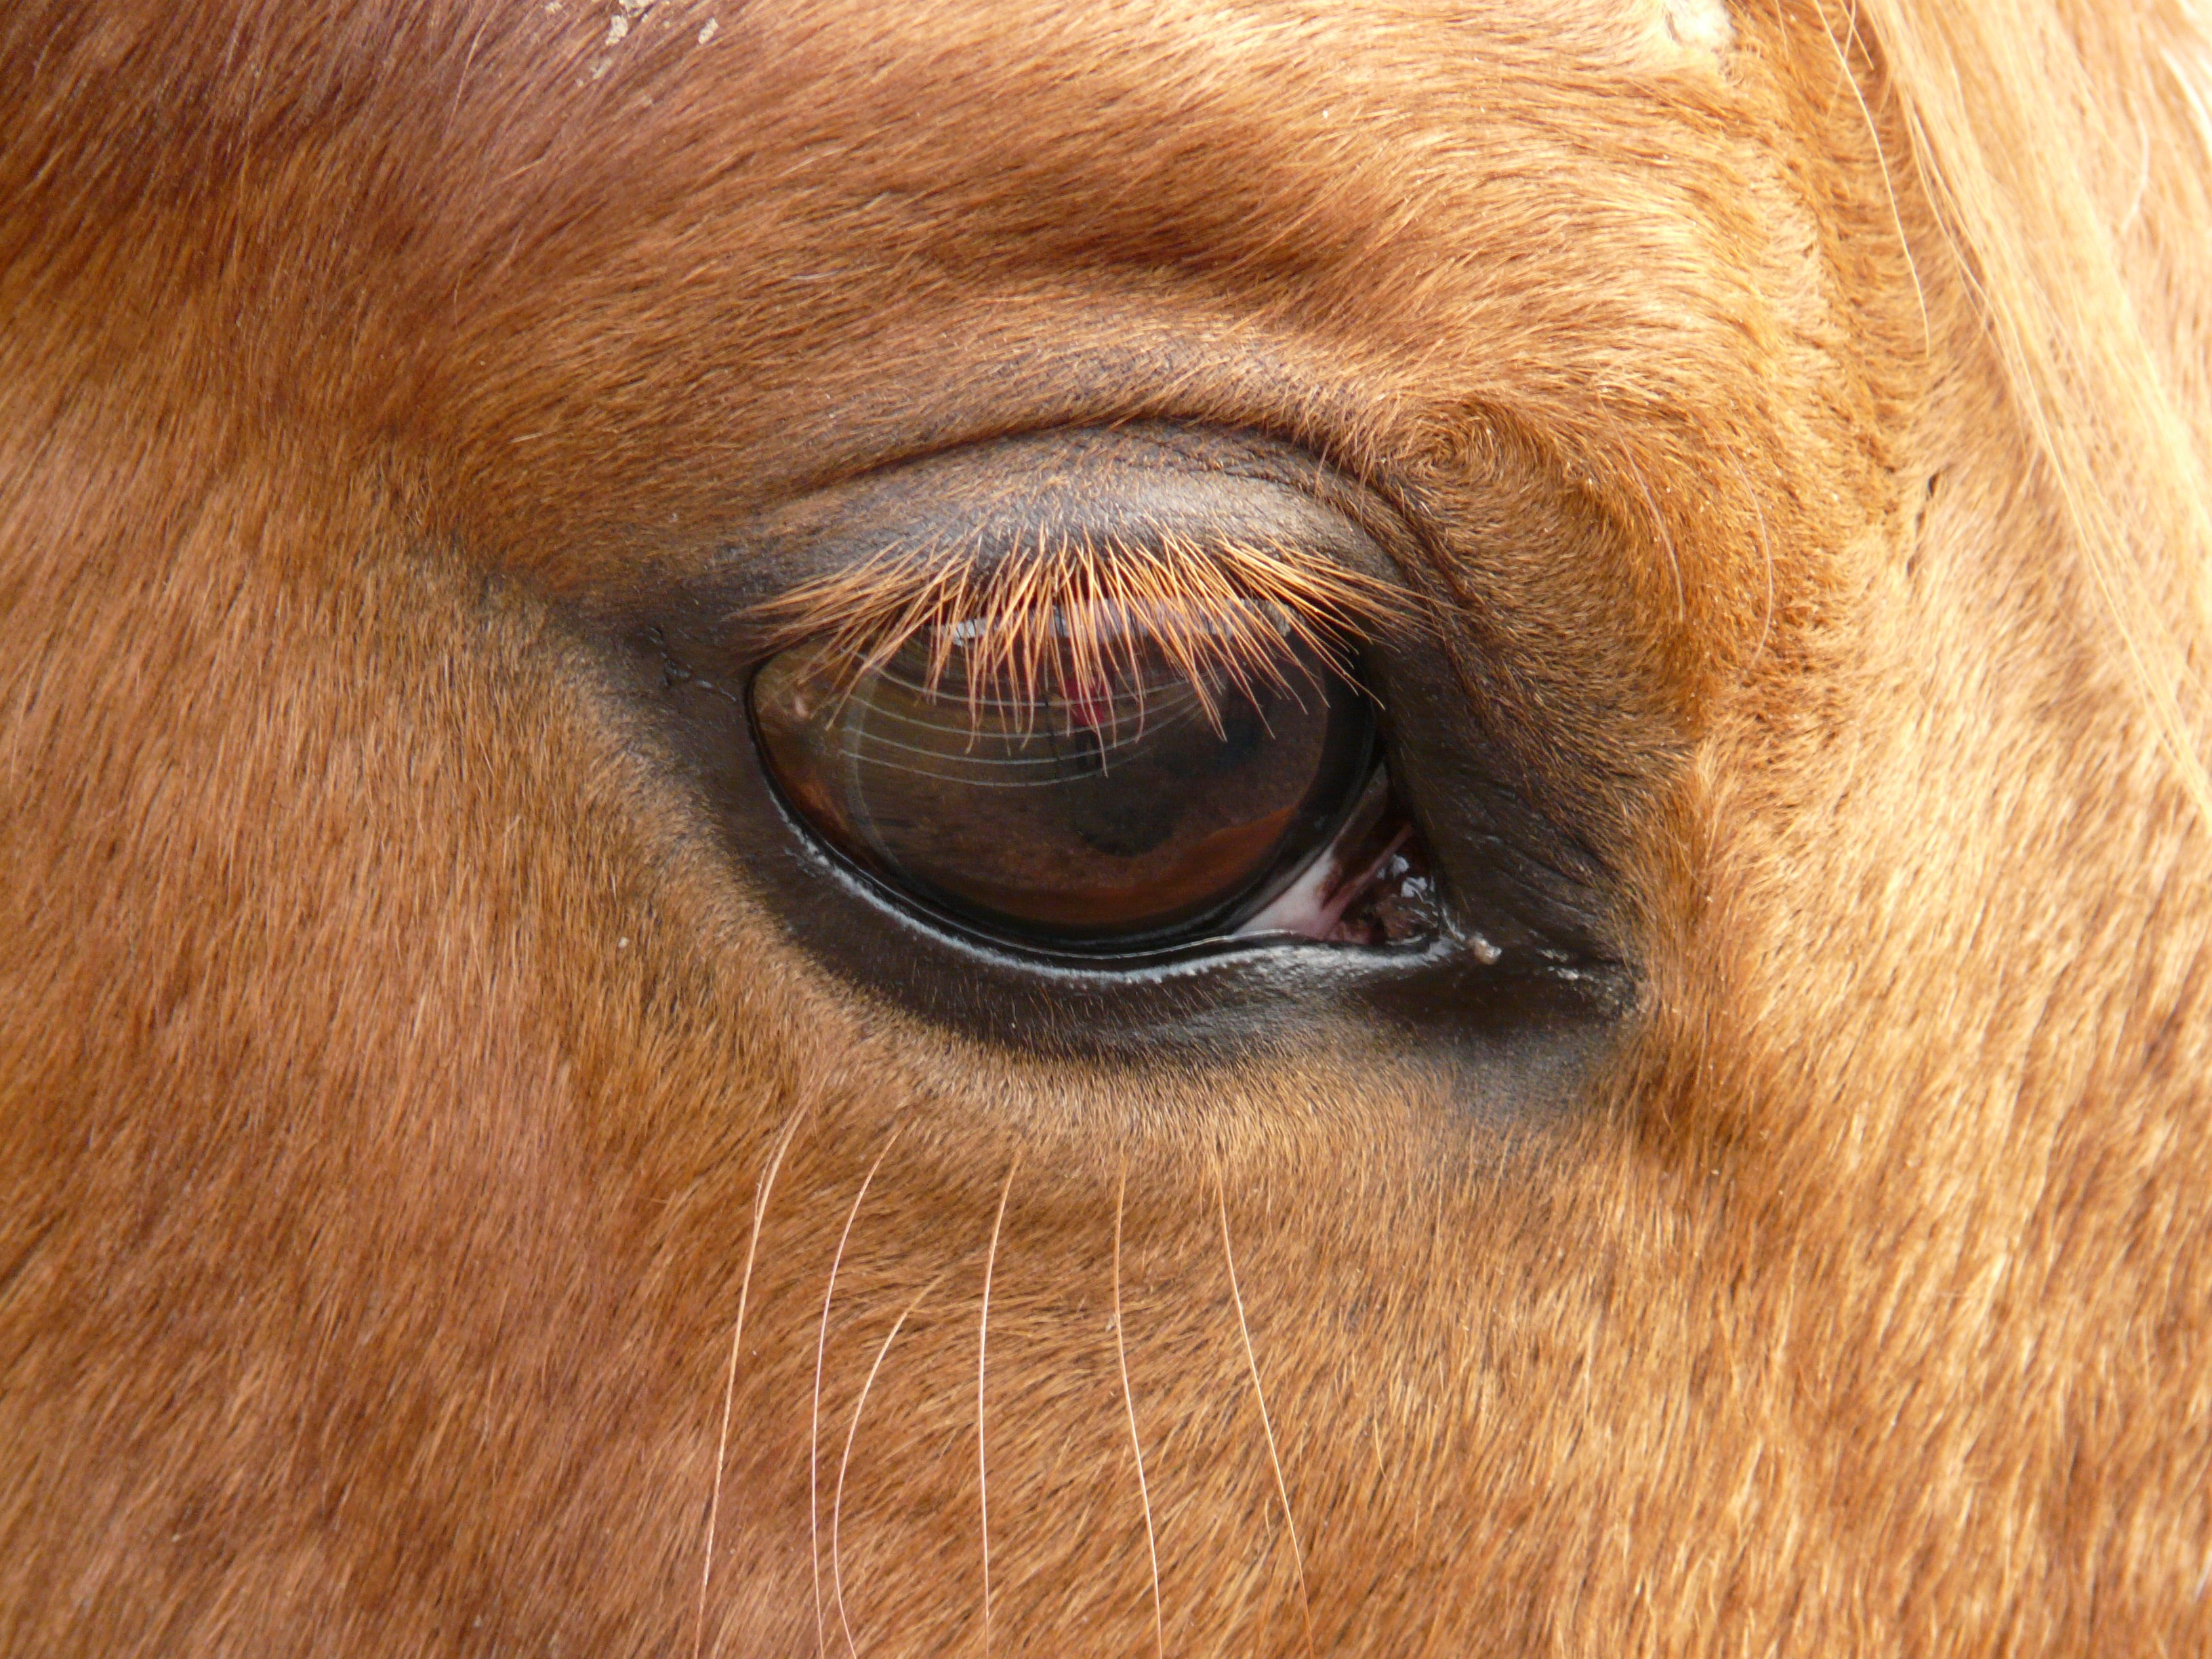
photography, animal, horse, brown, mammal, mane, ear, close up, human body, nose, whiskers, snout, eye, head, skin, organ, eyelashes, horse like mammal, mustang horse